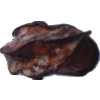
Label: carambola